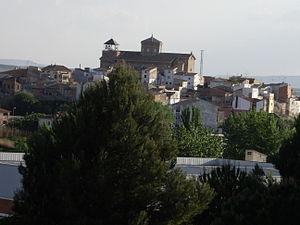
vue du Village de La puebla de Hijar (espagne), avril 2006